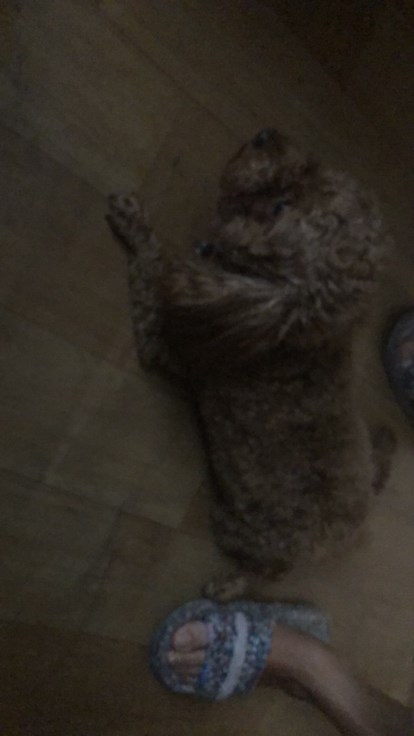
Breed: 7449-n000128-teddy